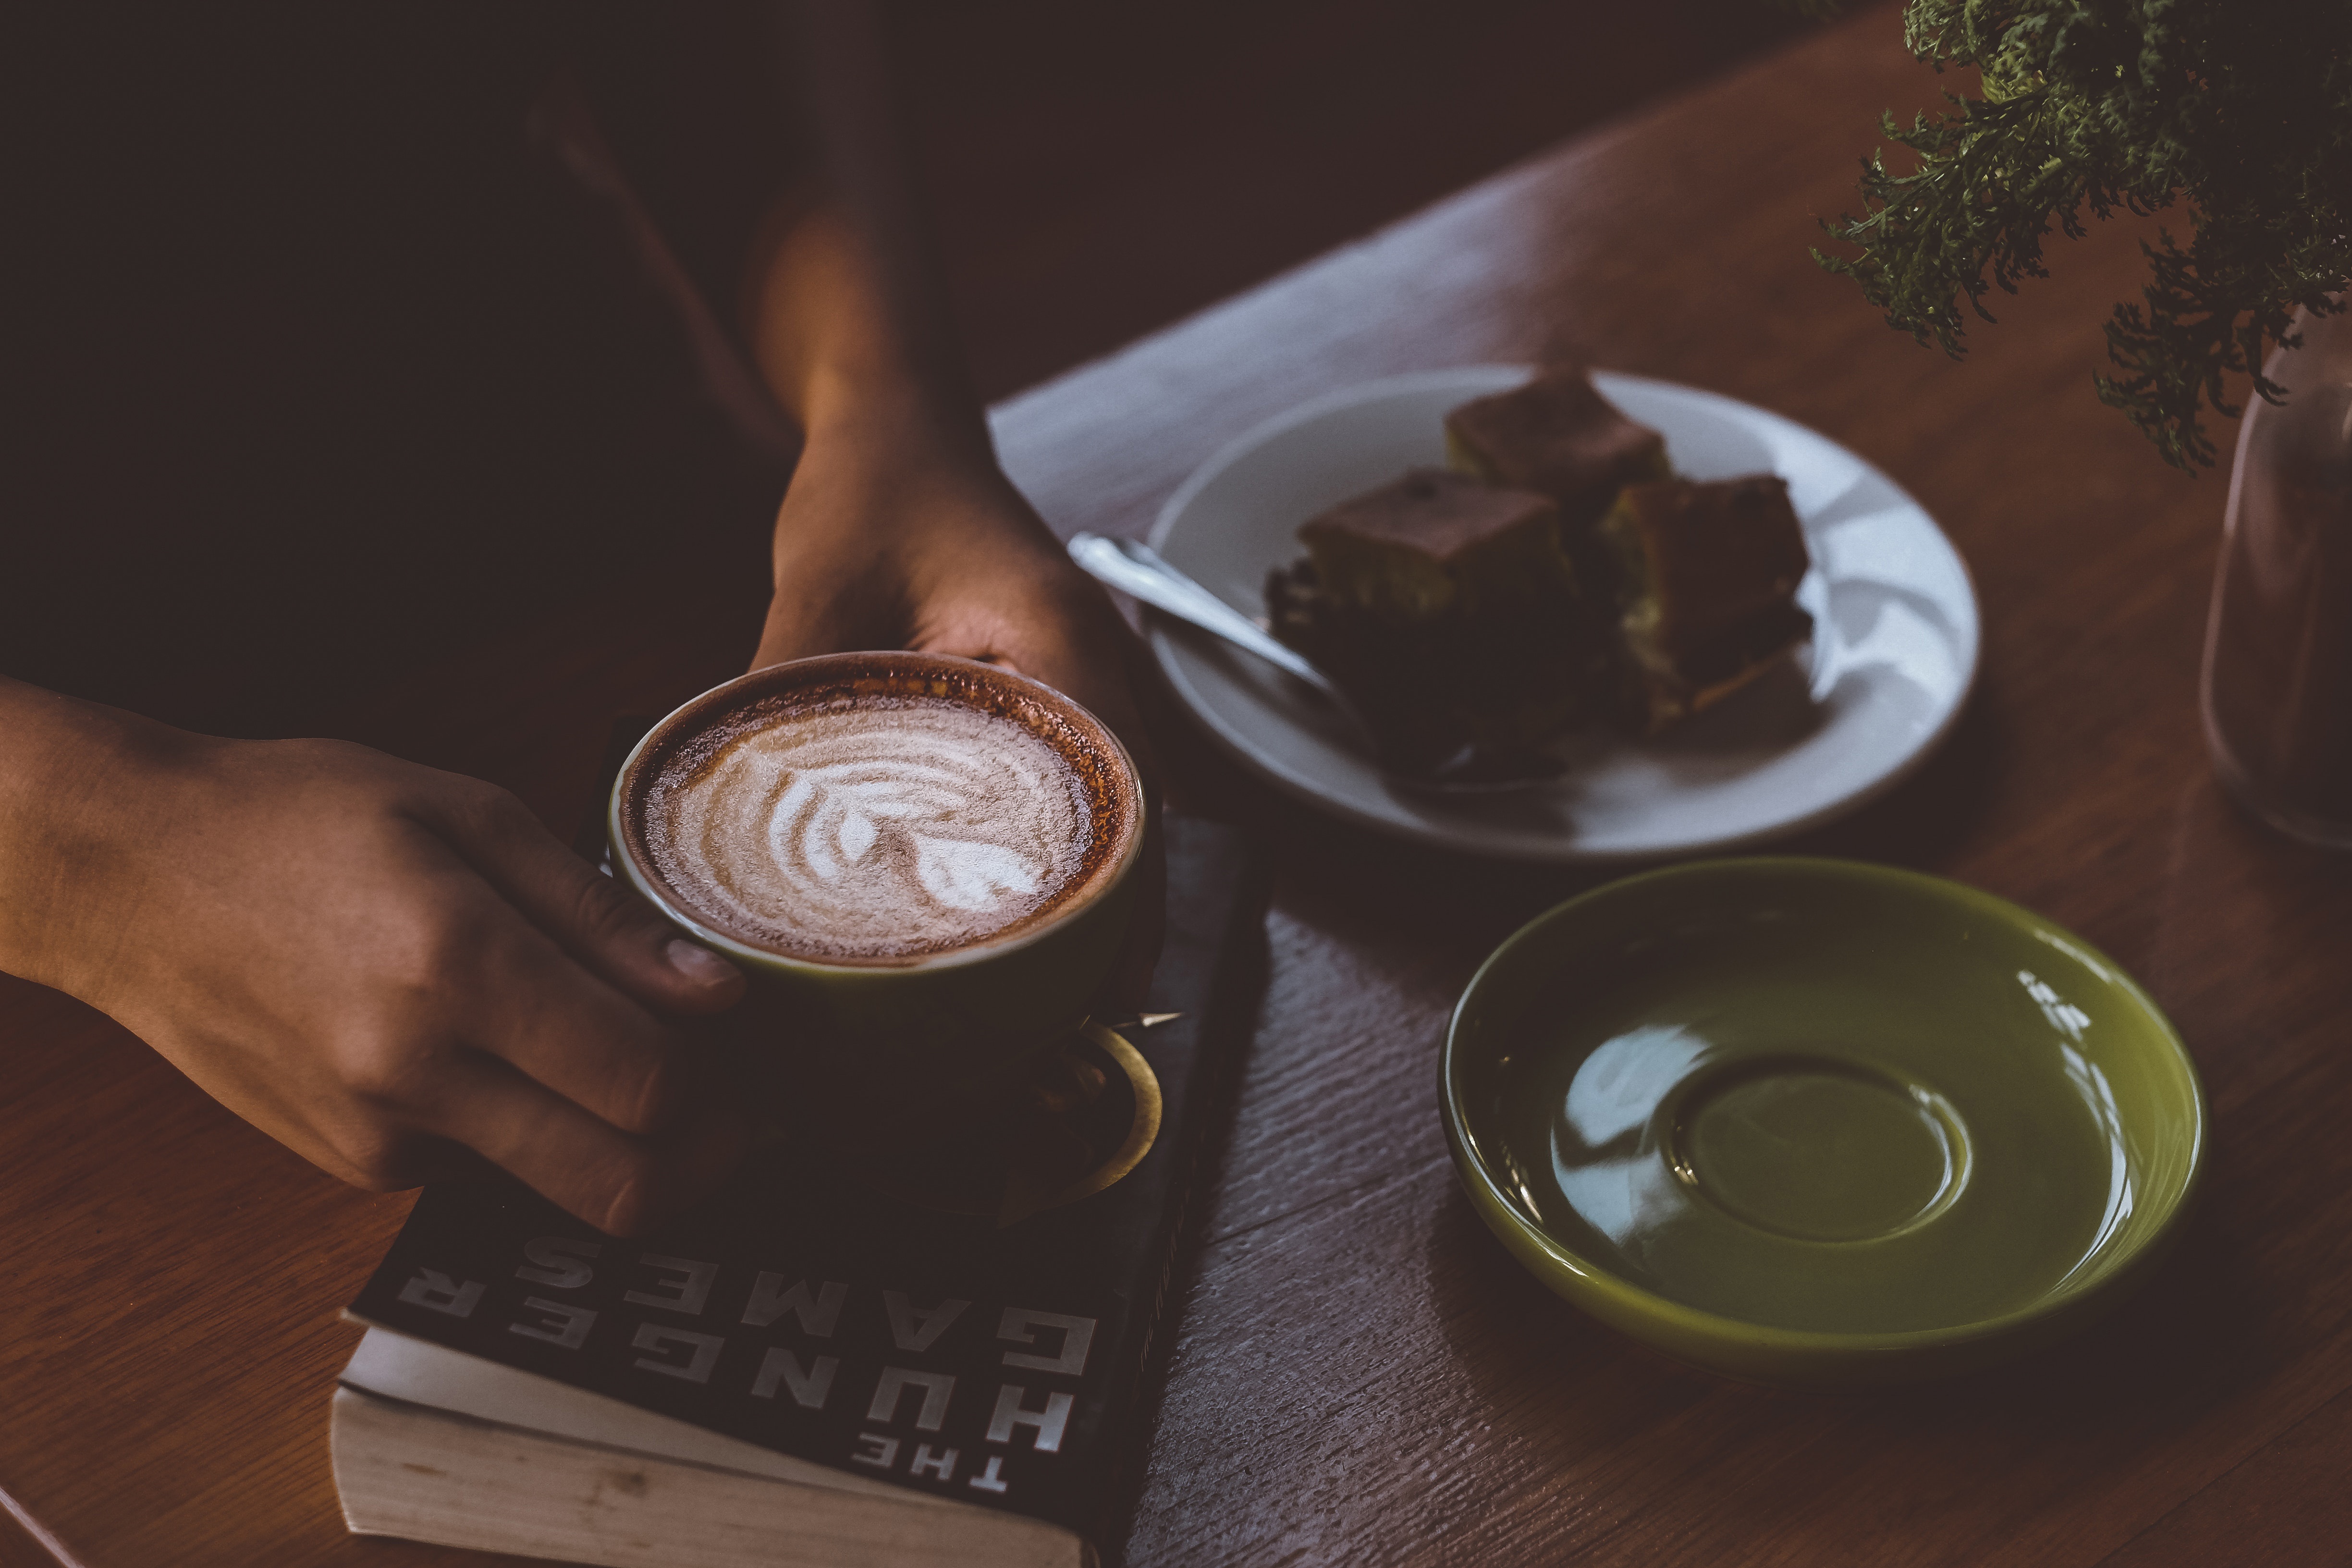
hand, table, drink, cup, wood